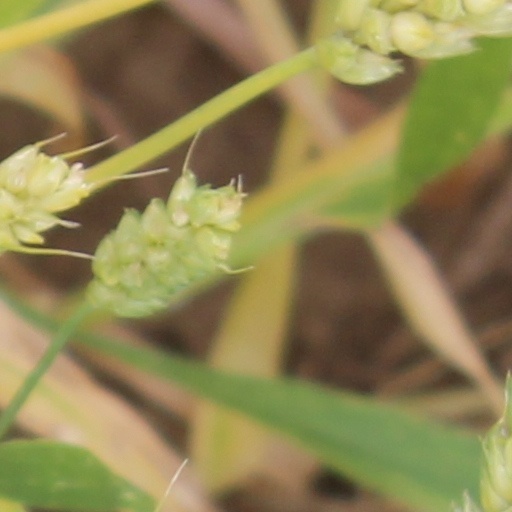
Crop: wheat